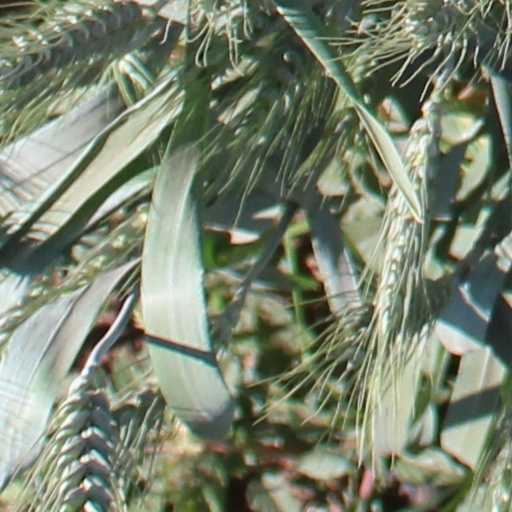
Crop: wheat